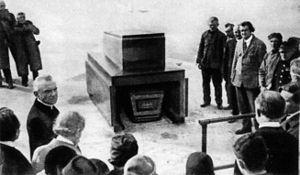
Transfert des restes d'Émile Verhaeren en Belgique, 1927.
Émile Adolphe Gustave Verhaeren, né à Saint-Amand, dans la province d'Anvers, le 21 mai 1855, et mort à Rouen le 27 novembre 1916, est un poète belge flamand, d'expression française. Dans ses poèmes influencés par le symbolisme, où il pratique le vers libre, sa conscience sociale proche de l'anarchisme lui fait évoquer les grandes villes dont il parle avec lyrisme sur un ton d'une grande musicalité. Il a su traduire dans son œuvre la beauté de l'effort humain.